Sam Everington

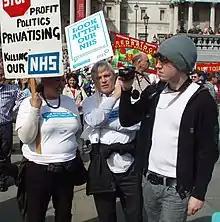
three people demonstrating holding placards

Dr Everington practices at a GP partnership which is part of the Bromley by Bow Centre, an innovative community organisation with more than 100 projects under its roof supporting wider determinants of health. He is an advocate for social prescribing. Considered a founder of the social prescribing movement, he says "...it focuses on what matters to patients. This increases satisfaction, delivers better health outcomes and reduces prescribing and referral costs."